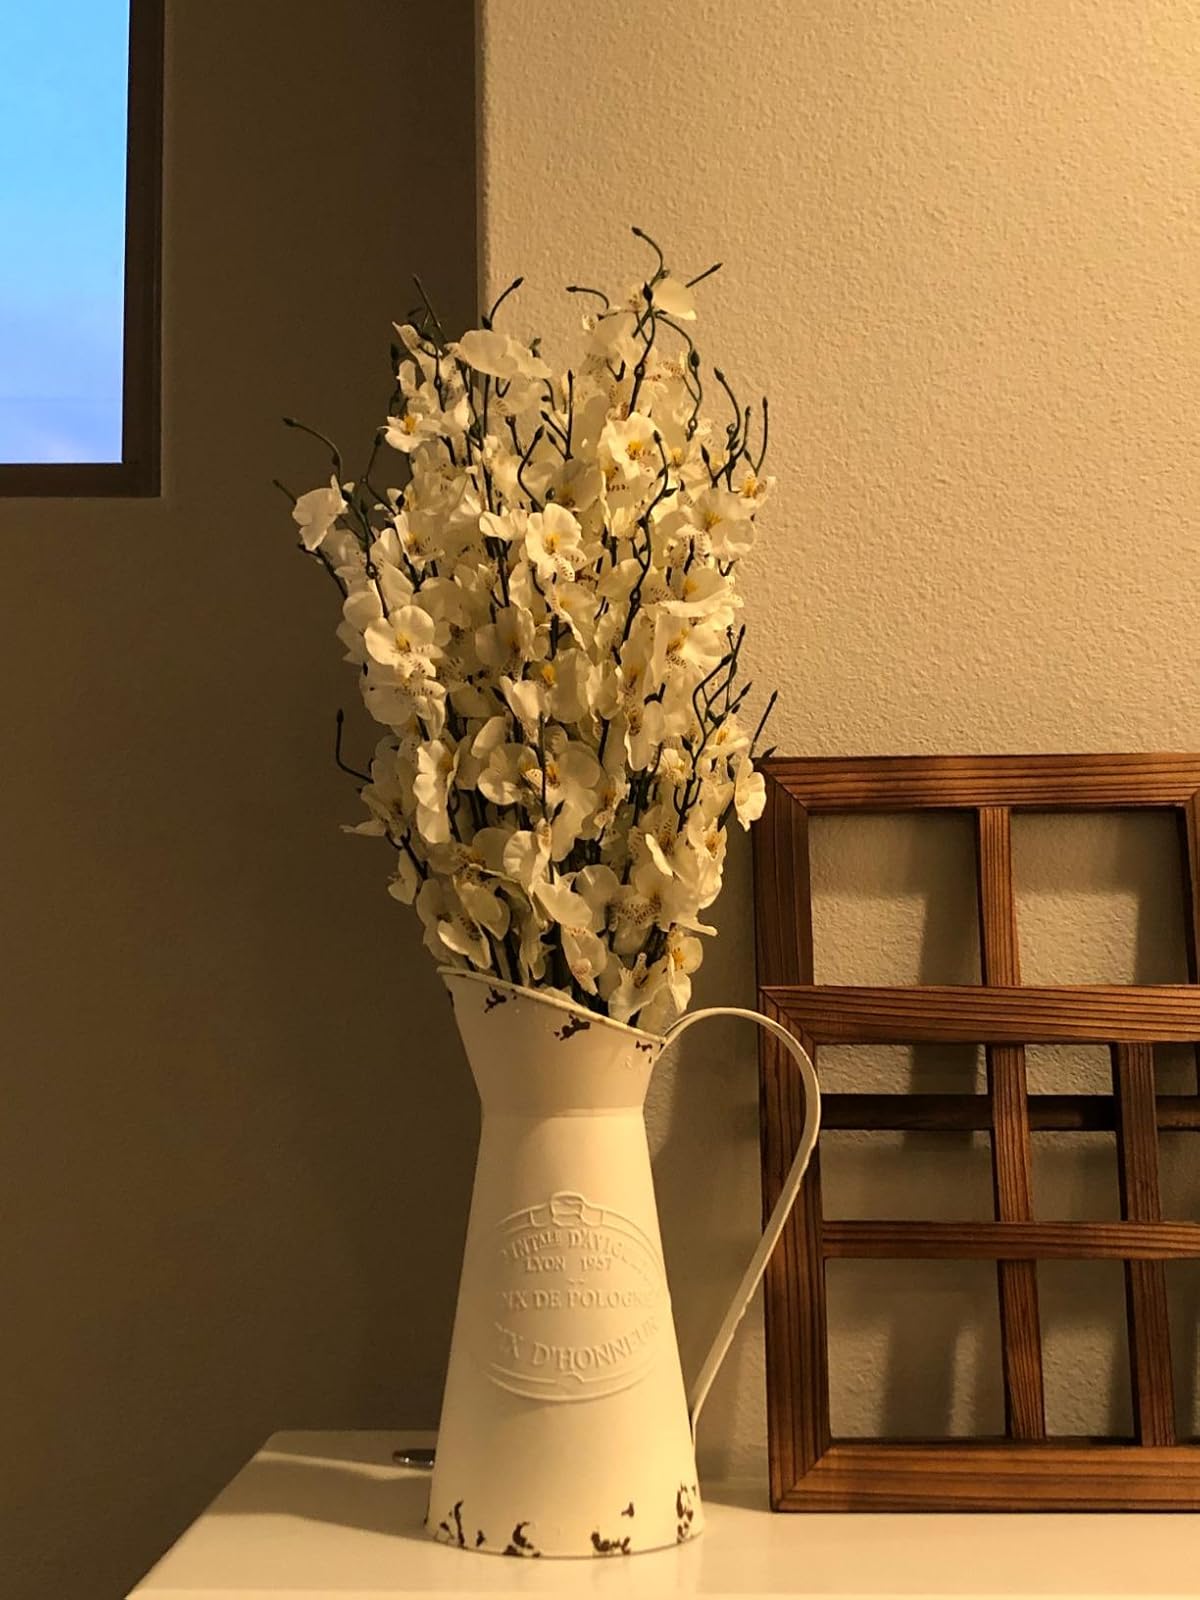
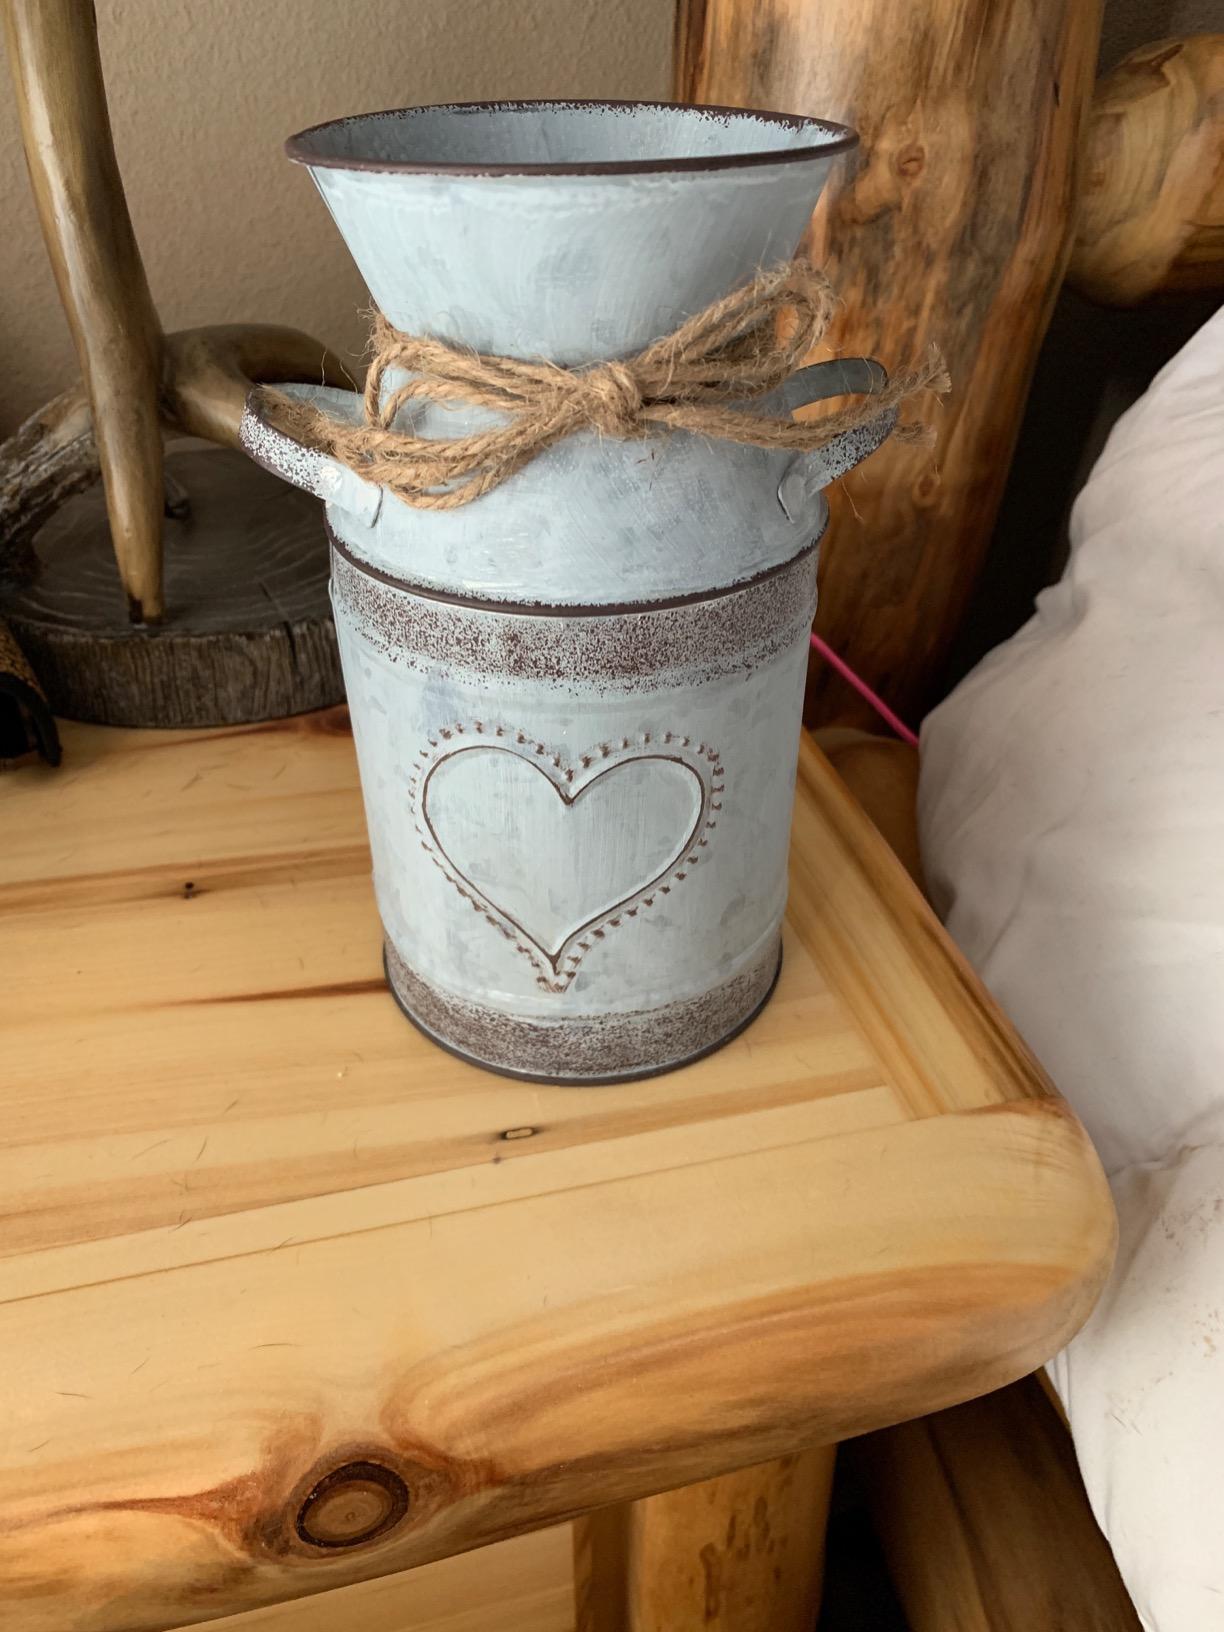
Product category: vase
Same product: no